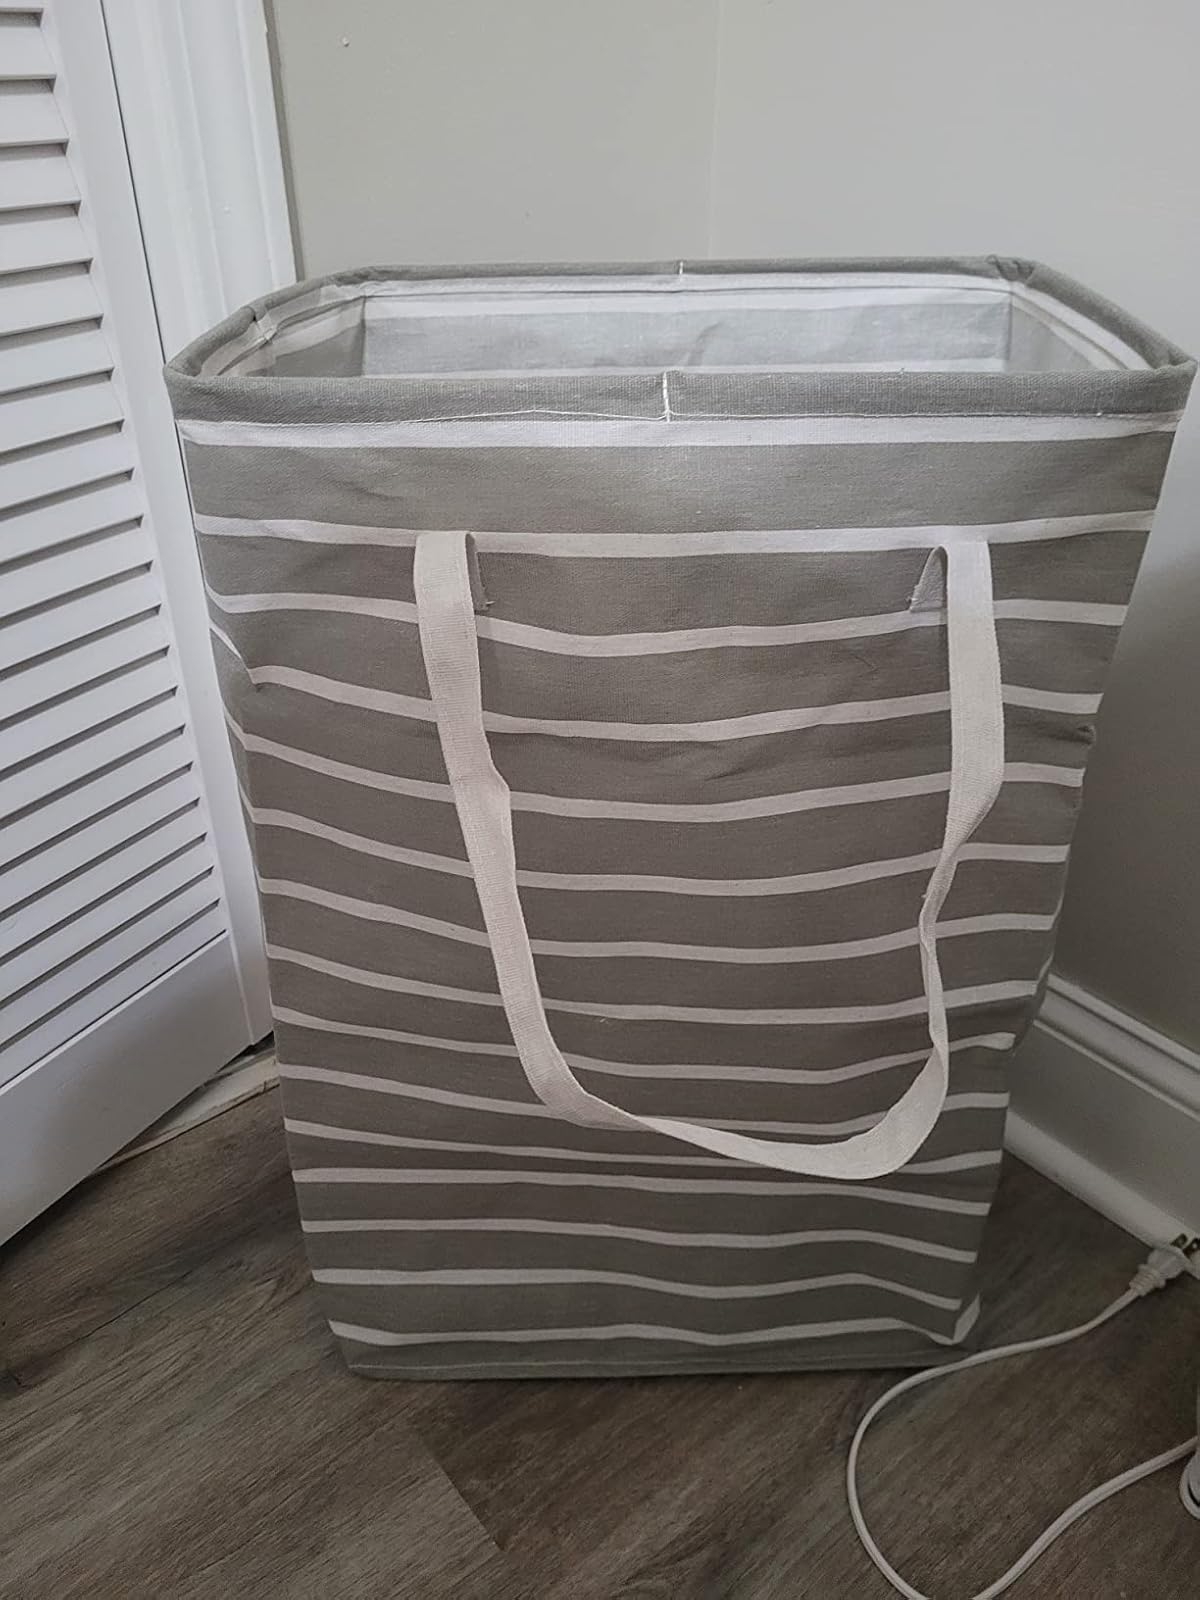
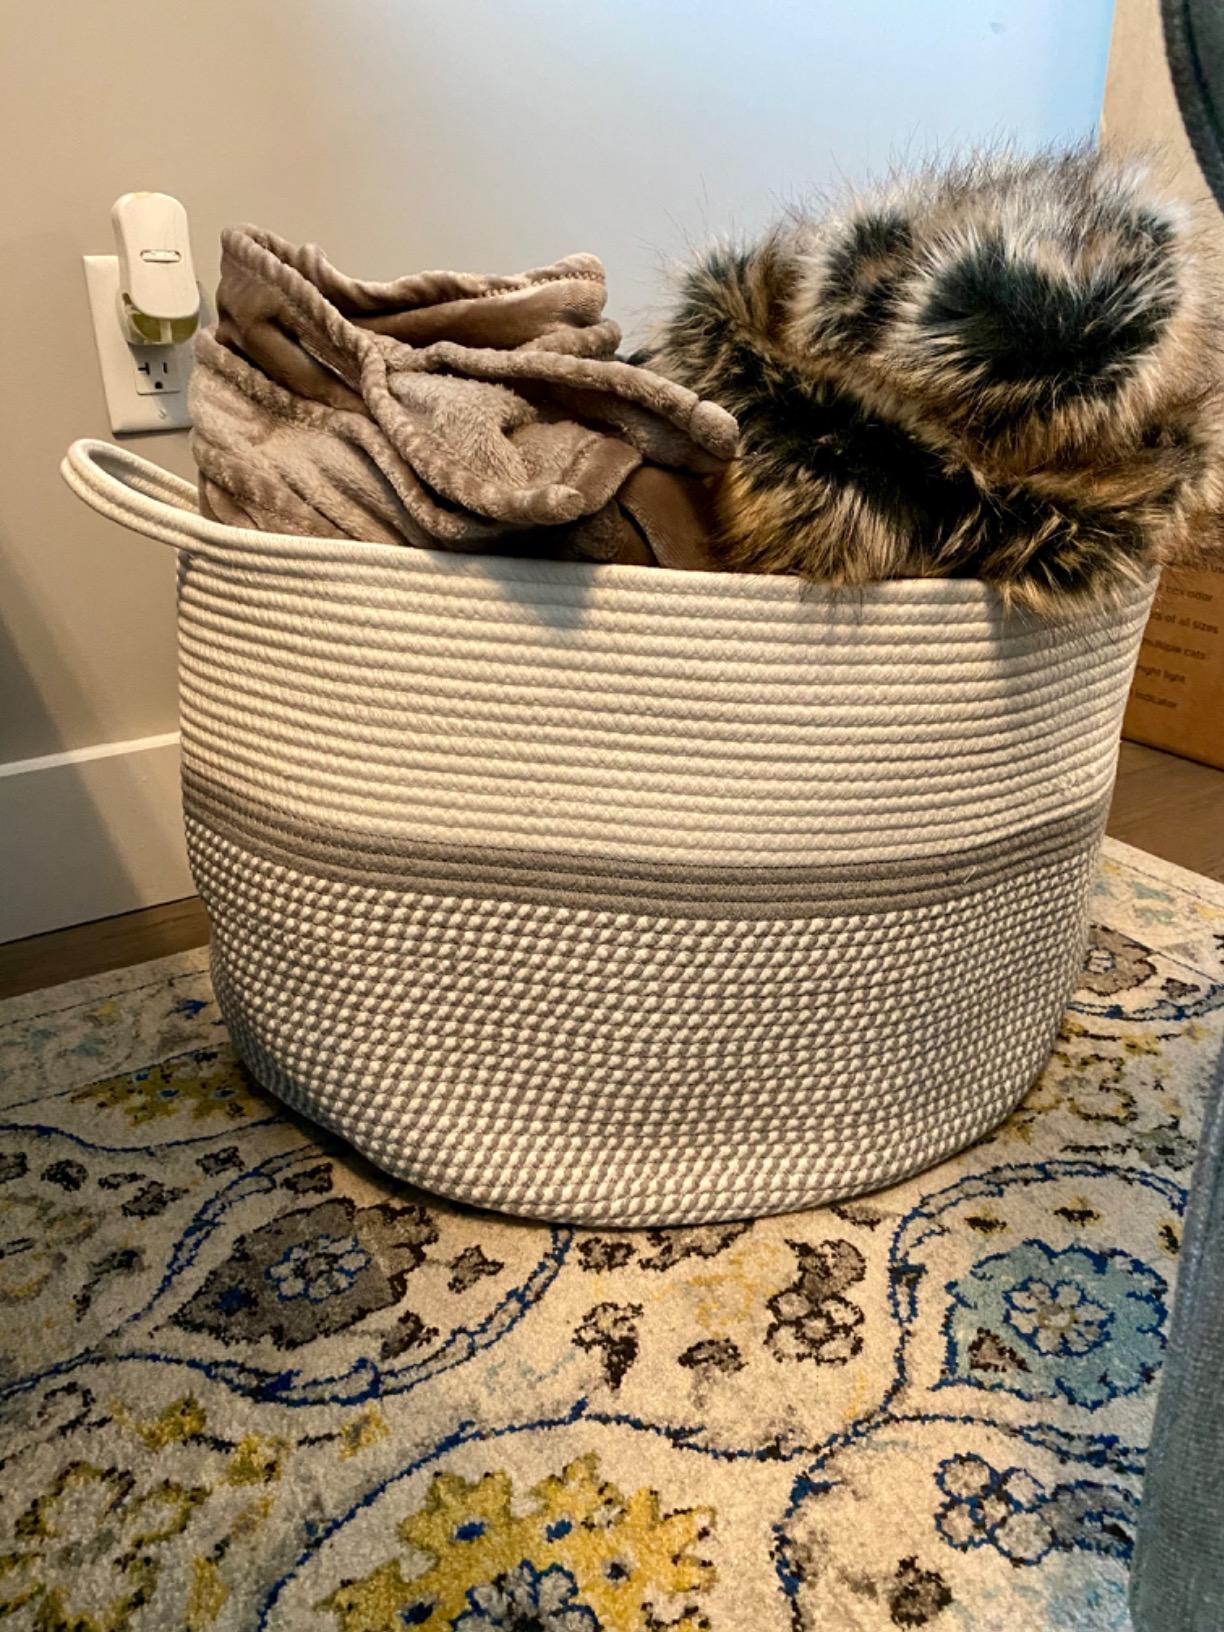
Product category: items_hamper
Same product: no